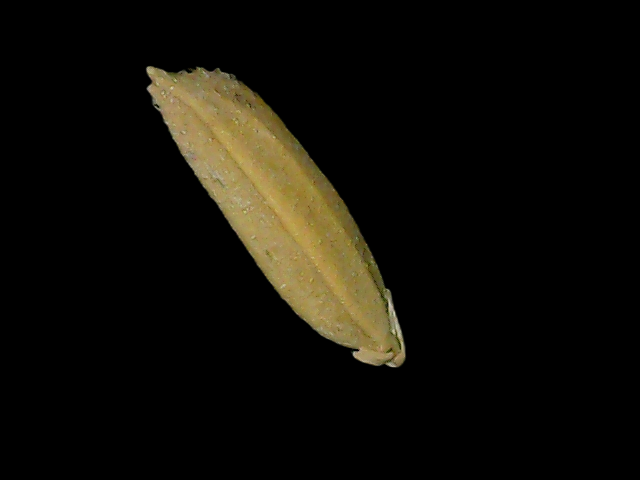
Rice variety: Bd85